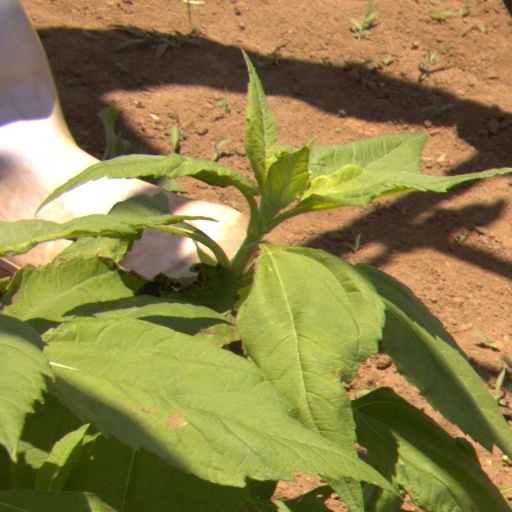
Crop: Jerusalem artichoke